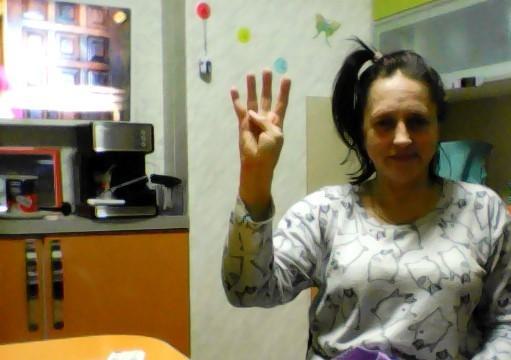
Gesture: four